Franklin J. Schaffner

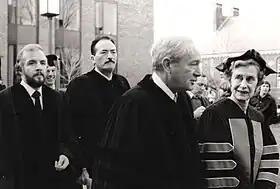
(from far left) Stanley O'Toole, Gregory Peck and Franklin J. Schaffner outside Franklin & Marshall College after accepting an honorary degree in 1977

Schaffner was born in Tokyo, Japan, the son of American missionaries Sarah Horting (née Swords) and Paul Franklin Schaffner, and was raised in Japan.